SS America (1939)

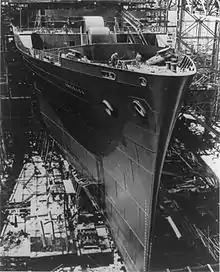
"America" under construction

"America" was laid down under the first Maritime Commission contract on 22 August 1938 at Newport News, Virginia by the Newport News Shipbuilding and Drydock Company.